Military history of Japan

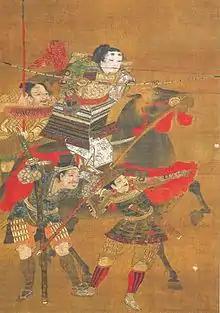
Prince Moriyoshi

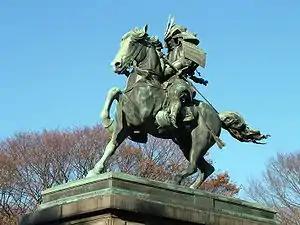
Kusunoki Masashige

One of the greatest samurai was Kusunoki Masashige. He lived during the Kamakura period and represents the ideal of samurai loyalty. Kusunoki fought against the Kamakura shogunate in the Genkō War (1331–1333) to restore power to Emperor Go-Daigo. Kusunoki was also a brilliant tactician and strategist. The defense of two key Loyalist fortresses at Akasaka, the Siege of Akasaka, and Chihaya, the Siege of Chihaya, helped enable Emperor Go-Daigo to briefly regain power. In 1333, Go-Daigo rewarded Kusunoki with governorship of Settsu Province and Kawachi Province. The Meiji government posthumously gave Kusunoki the highest decoration of Senior First Rank in 1880. Kusunoki "stands in the history of his country as the ideal figure of a warrior, compact of civil and military virtues in a high degree".